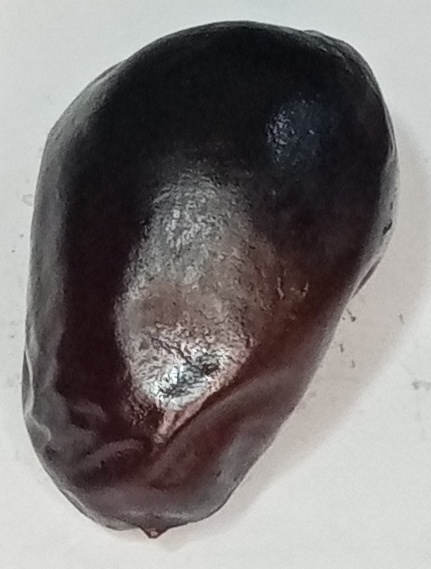
Variety: kupro
Size: large
Grade: grade-2